K-2 Lance wagon

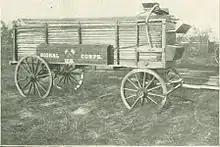
K-2 Lance wagon (truck) of the US Signal Corps to convey telephone or telegraph poles

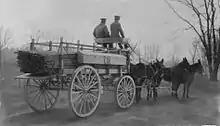
Back of the K-2 Lance Wagon with half a load of poles

The K-2 Lance wagon is a light wagon approximately 14 ft long, equipped with a high box body running its entire length, the body surmounted in front by a driver's seat; tool and supply containers are attached to either side of the box; proper re-enforcements are provided and suitable brakes are attached; rear wheel diameter 4 ft 8 in; gauge 4 ft 10 in; height of box body 3 ft 9 in; width of box body 3 ft 4 in.